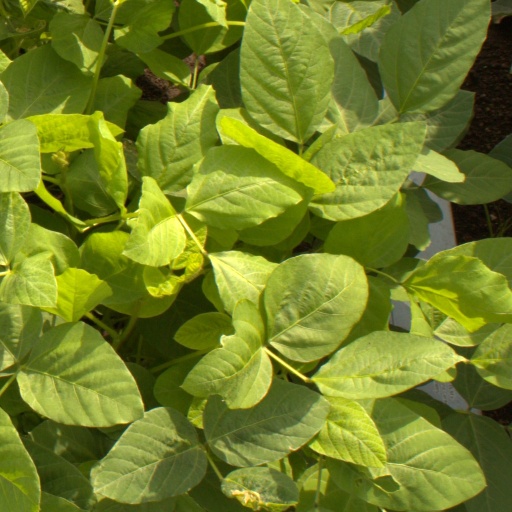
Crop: soybean